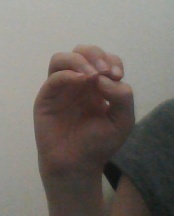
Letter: ha